Sarah Rose Summers

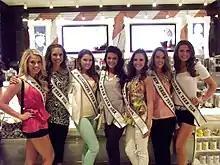
Summers (far left) and other Miss Teen USA 2012 state titleholders at Miss USA 2012 in Las Vegas

Summers began her pageantry career at age ten, having convinced her parents to allow her to compete in pageants when they received a postcard advertisement for a local child beauty pageant. After four years of competing, she won the title of National American Miss Nebraska Junior Teen 2009 and represented Nebraska at the national pageant and was crowned the 2009–2010 National American Miss Junior Teen. In 2012, Summers was crowned Miss Nebraska Teen USA 2012. She represented Nebraska at Miss Teen USA 2012 at Atlantis Paradise Island in Nassau, Bahamas, but was unplaced. At the end of her reign, she crowned Jasmine Fuelberth as her successor. After a hiatus, Summers returned to pageantry and competed in Miss Nebraska USA 2016.